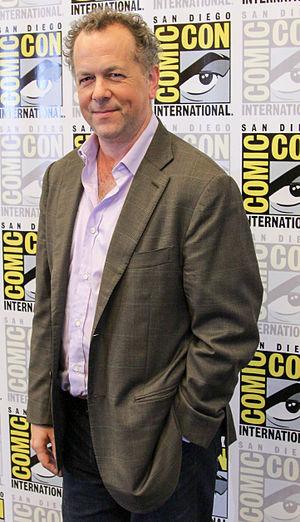
David Costabile est un acteur américain, né en 1967 à Washington, D.C., dans le District de Columbia aux États-Unis.